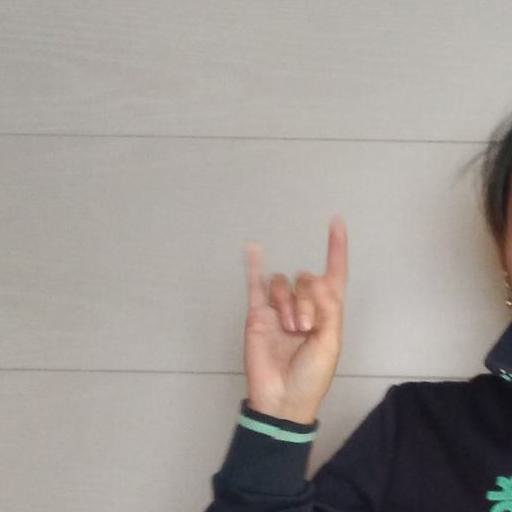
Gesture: rock